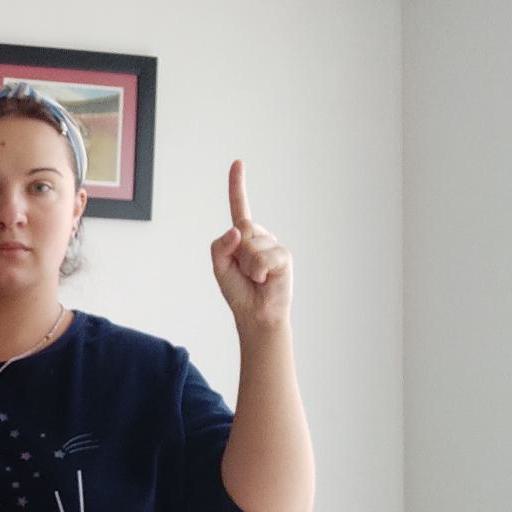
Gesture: one